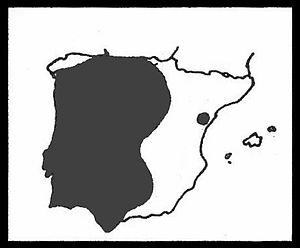
Salix salviifolia, le saule à feuilles de sauge, est un saule endémique de la péninsule ibérique.